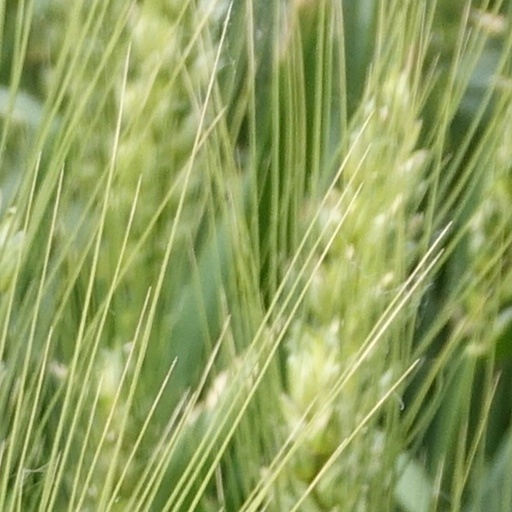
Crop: wheat